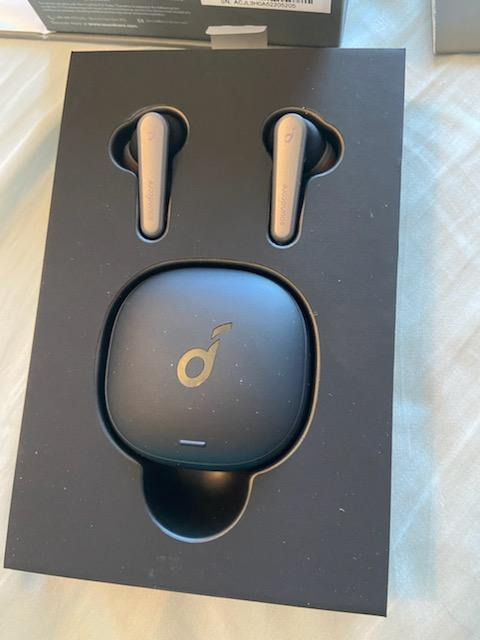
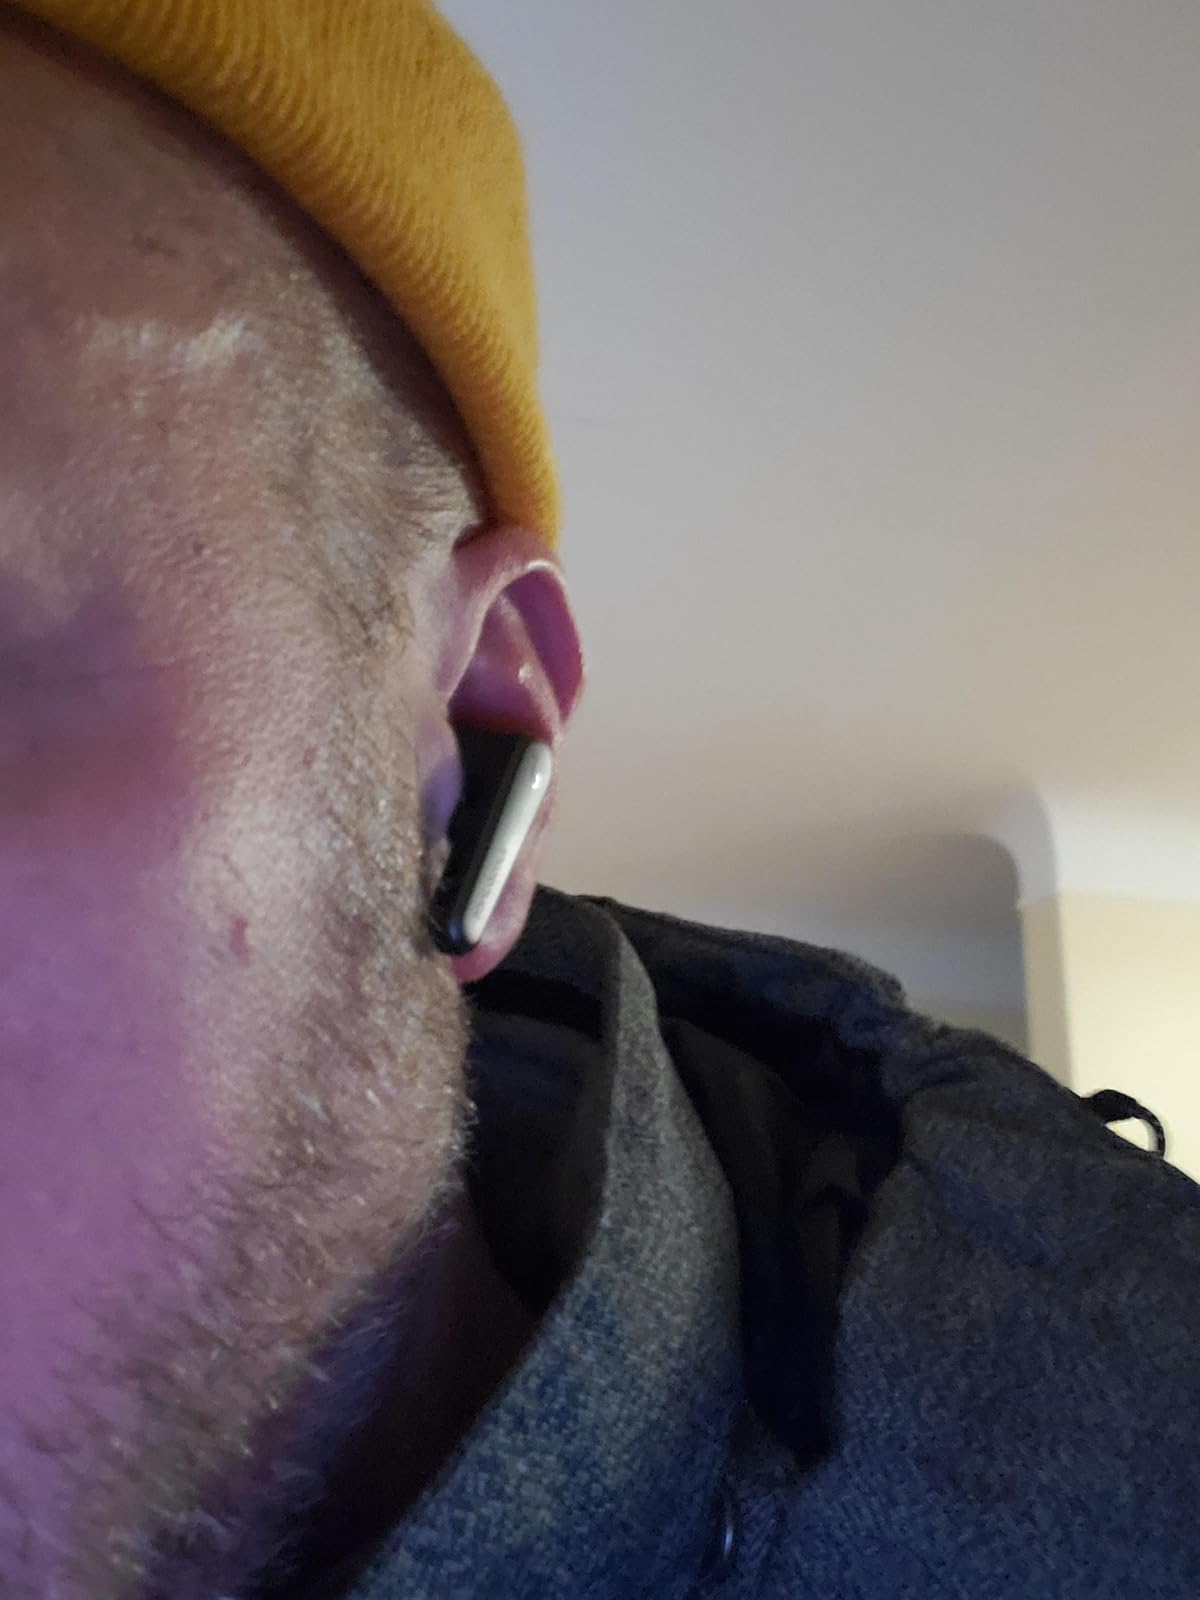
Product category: earbuds
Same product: no